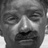
Emotion: neutral